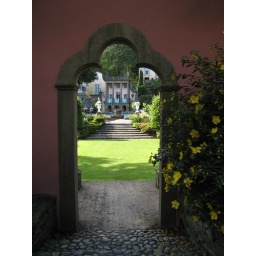
Stone arch in a pink wall